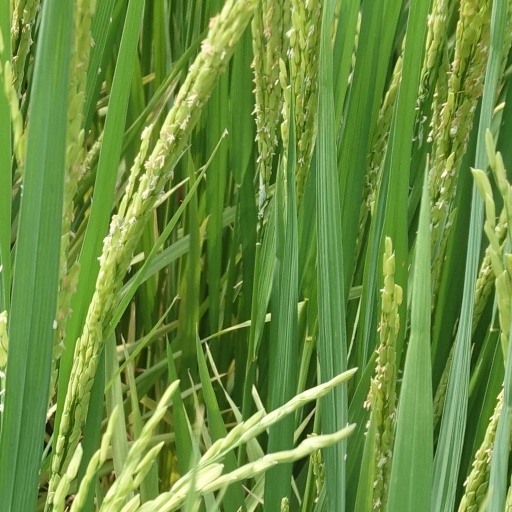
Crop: rice